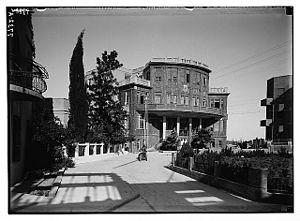
La rue Bialik est une rue dans le centre historique de Tel Aviv qui regroupe un nombre important de petits immeubles de style Bauhaus des années 1930-1940.